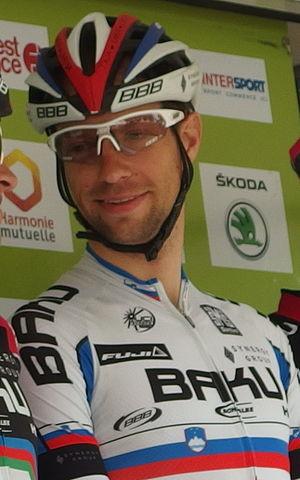
Tour de Bretagne 2015 - Présentation des équipes au départ de la troisième étape à Baud - Équipe Synergy Baku Project Depicted person: Matej Mugerli
Matej Mugerli, né le 17 juin 1981 à Šempeter-Vrtojba, est un coureur cycliste slovène, membre de l'équipe MyBike Stevens.